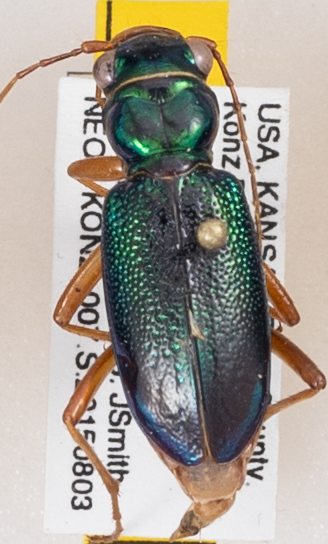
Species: Carabidae sp.
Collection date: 2015-08-03
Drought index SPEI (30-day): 1.13
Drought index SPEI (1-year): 0.54
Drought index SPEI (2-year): -0.24